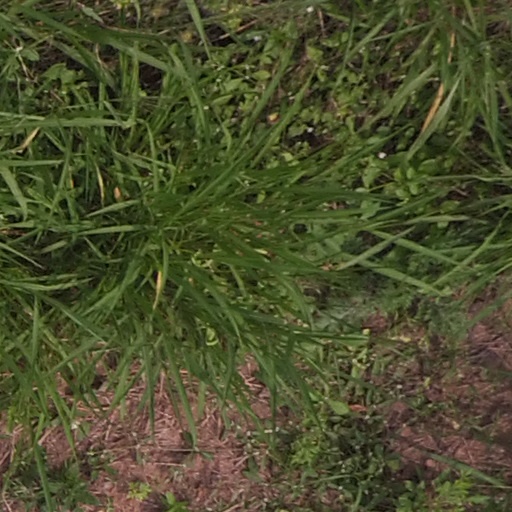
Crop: maize; corn